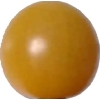
Label: tomato_cherry_yellow